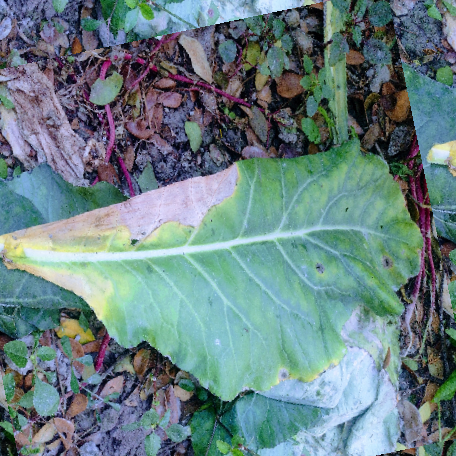
Label: Downy Mildew